Kenneth J. Gray

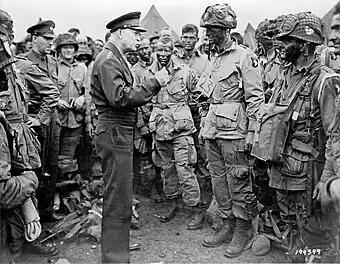
General Eisenhower addresses soldiers preparing for D-Day assault. According to Gray's biographers, he is the soldier in visored cap (not helmet) at far left.

In January, 1943 Gray enlisted in the Army Air Forces for World War II. He served with the Twelfth Air Force in North Africa, with the combat engineers of the Fifth Army in Italy, and again with the Twelfth Air Force in Southern France and elsewhere in Europe. Gray was an aircraft crew chief and attained the rank of first sergeant before being discharged in December 1945.